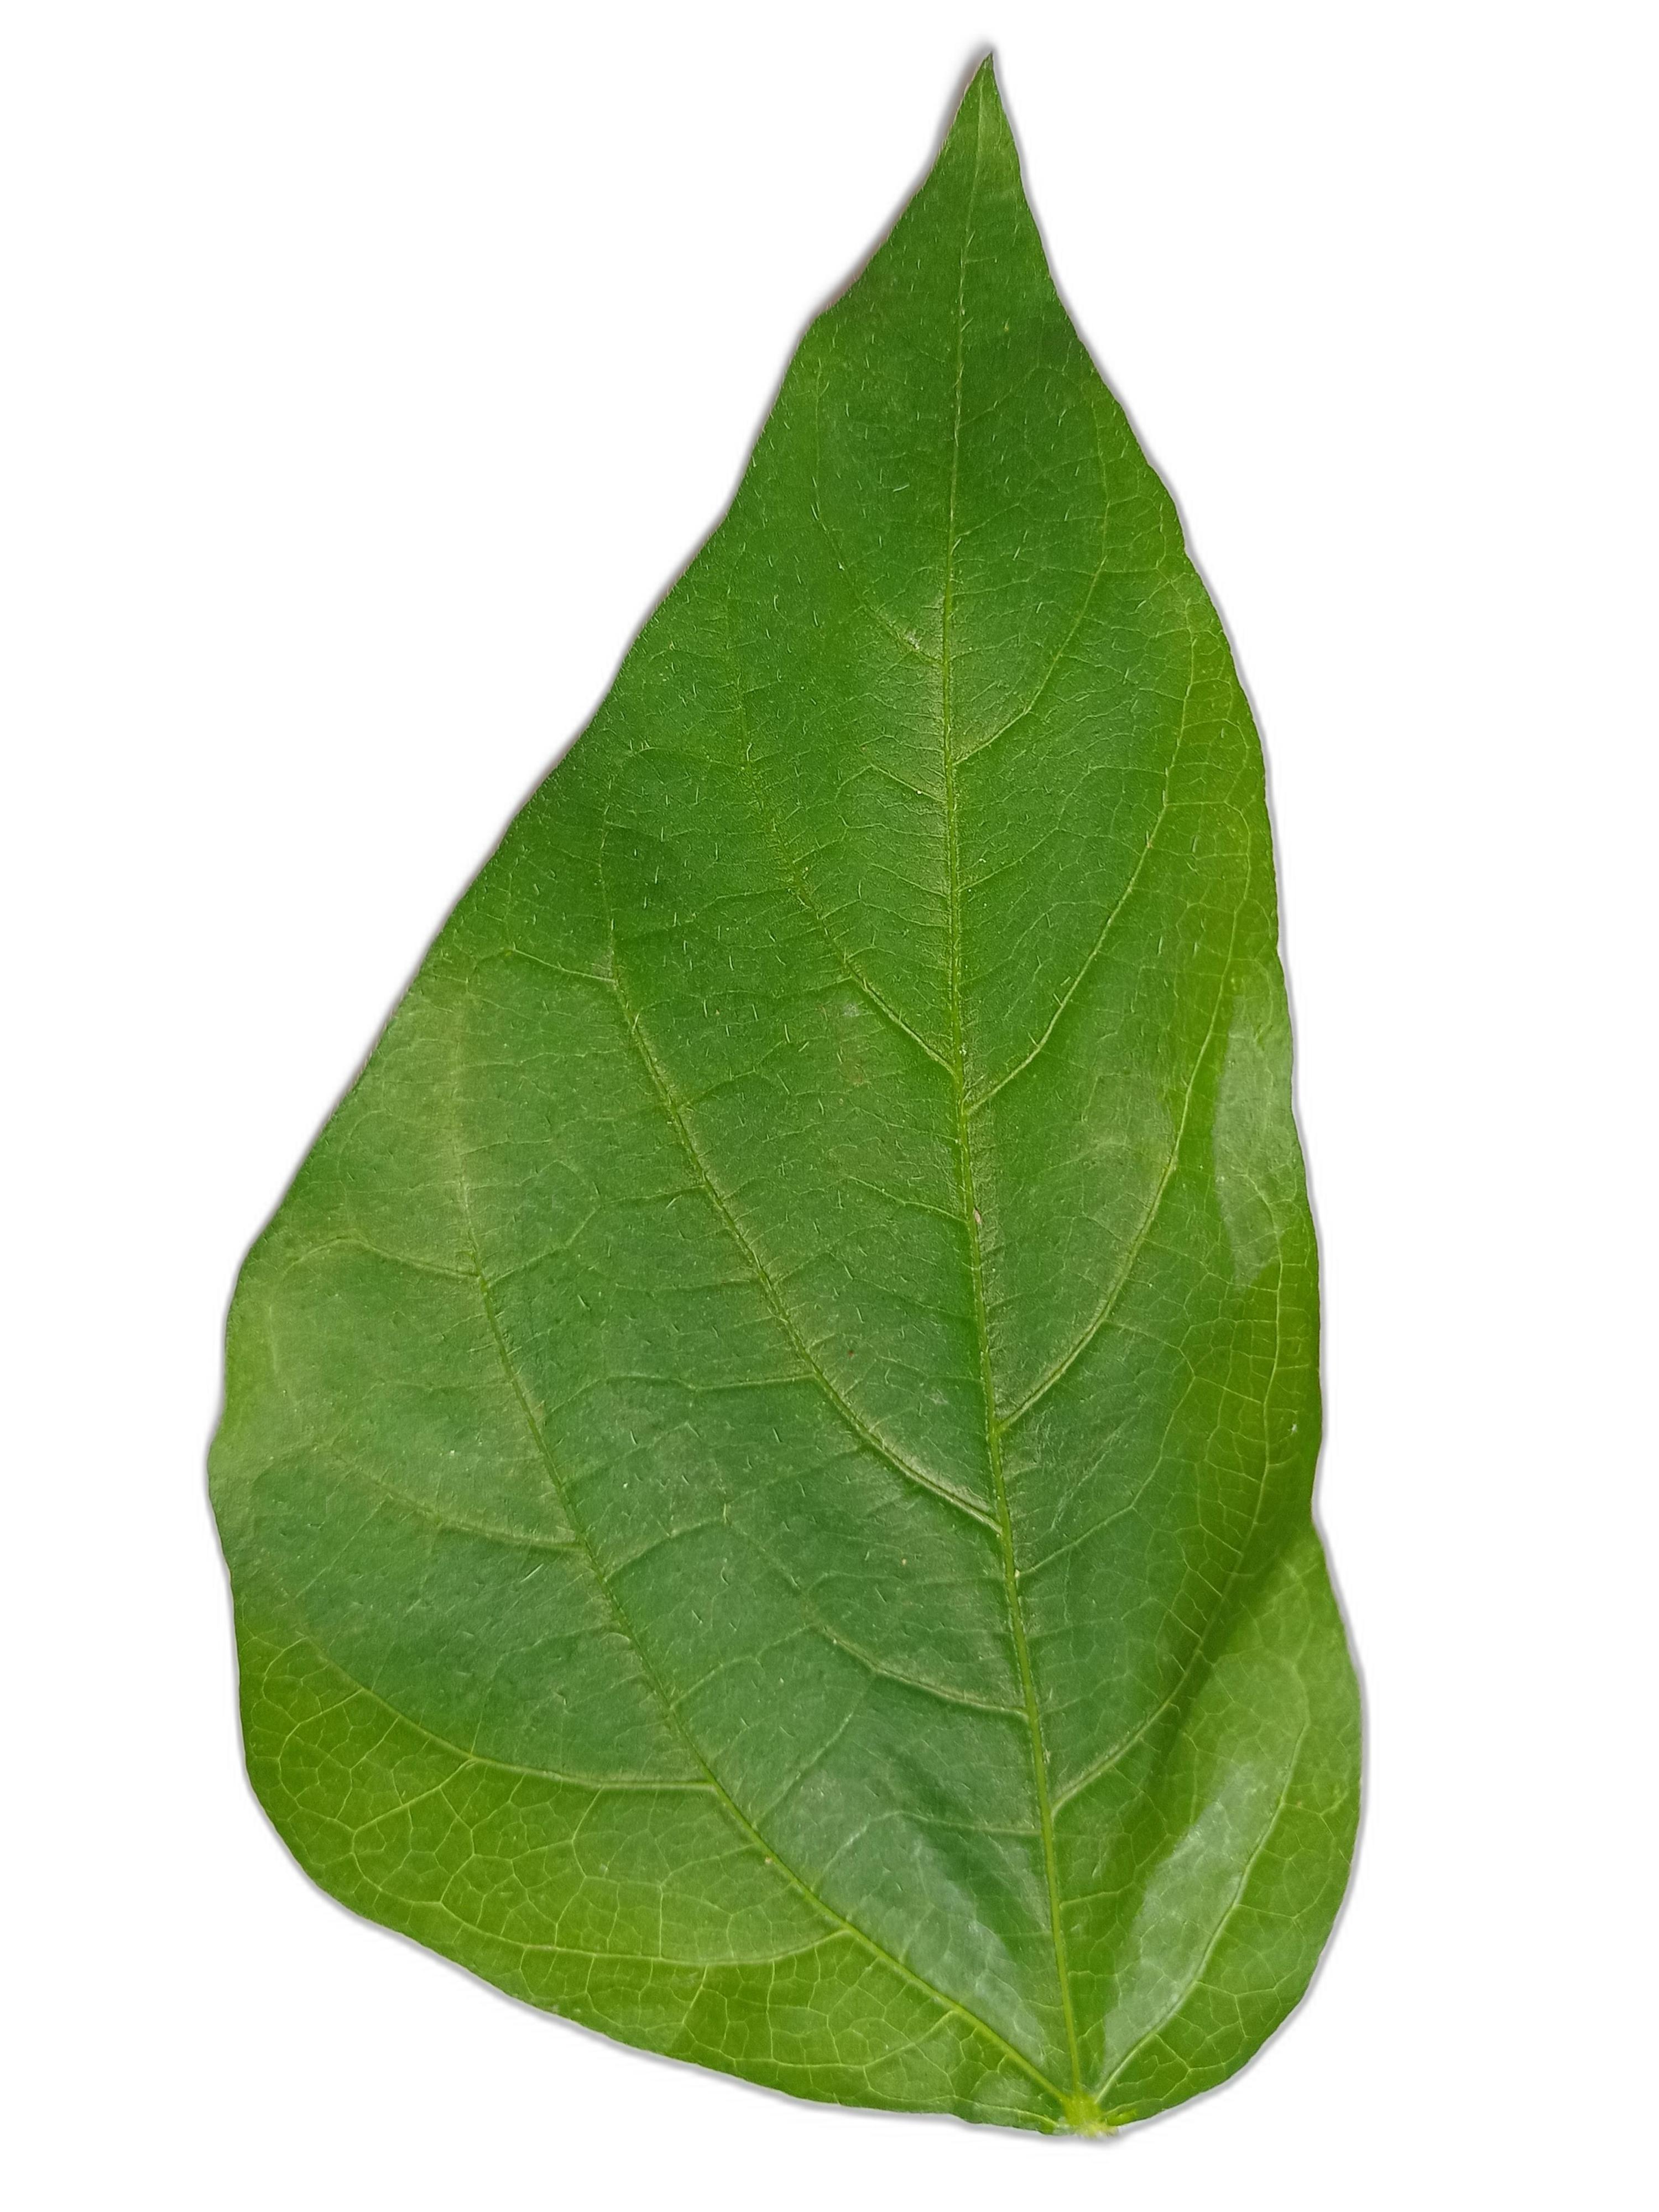
Label: Healthy